William John Peterswald

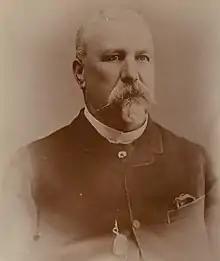

William John Peterswald (1829-1896) was Commissioner of Police of the Colony of South Australia 1882–1896.